Isaac N. Maynard Rowhouses

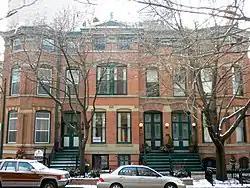

The Isaac N. Maynard Rowhouses are a group of three connected rowhouses located at 119-123 W. Delaware Place in the Near North Side neighborhood of Chicago, Illinois. The rowhouses were built in 1880-81 by Isaac N. Maynard, one of many developers who helped rebuild the residential area around Washington Square after the Great Chicago Fire. The architecture firm of Treat and Foltz designed the homes in the Queen Anne style with additional details from the Eastlake and Victorian Gothic styles. The brick homes feature projecting bays of different shapes and stone patterns, which serve to both differentiate the three homes and give the overall building texture. Stone stringcourses and a cornice encircle and visually unify the building.